200 Series Shinkansen

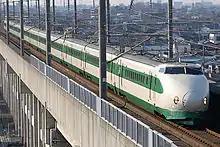
12-car set F19, March 2006

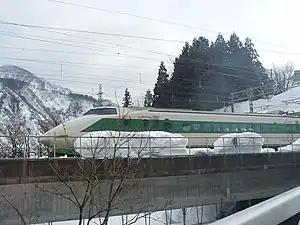
12-car set F8 on Gala-Yuzawa Line with pointed nose, January 2006

From March 1990, four selected 12-car F sets (F90–F93, formerly F54, F59, F14, F16) were upgraded allowing them to run at a maximum of on a small number of down "Asahi" services. services were discontinued on the Jōetsu Shinkansen from 1998, with the introduction of E2 series trains, and the F90 sets were subsequently used interchangeably with other F sets.